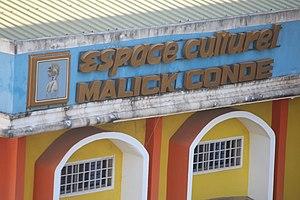
Espace culturel malick Condé de l'université kofi annan de Guinée
L'université Kofi Annan de Guinée est une université privée d'Afrique de l'ouest située dans la ville de Conakry, la capitale de la république de Guinée. C'est le plus ancien établissement d'enseignement supérieur privé de Guinée.